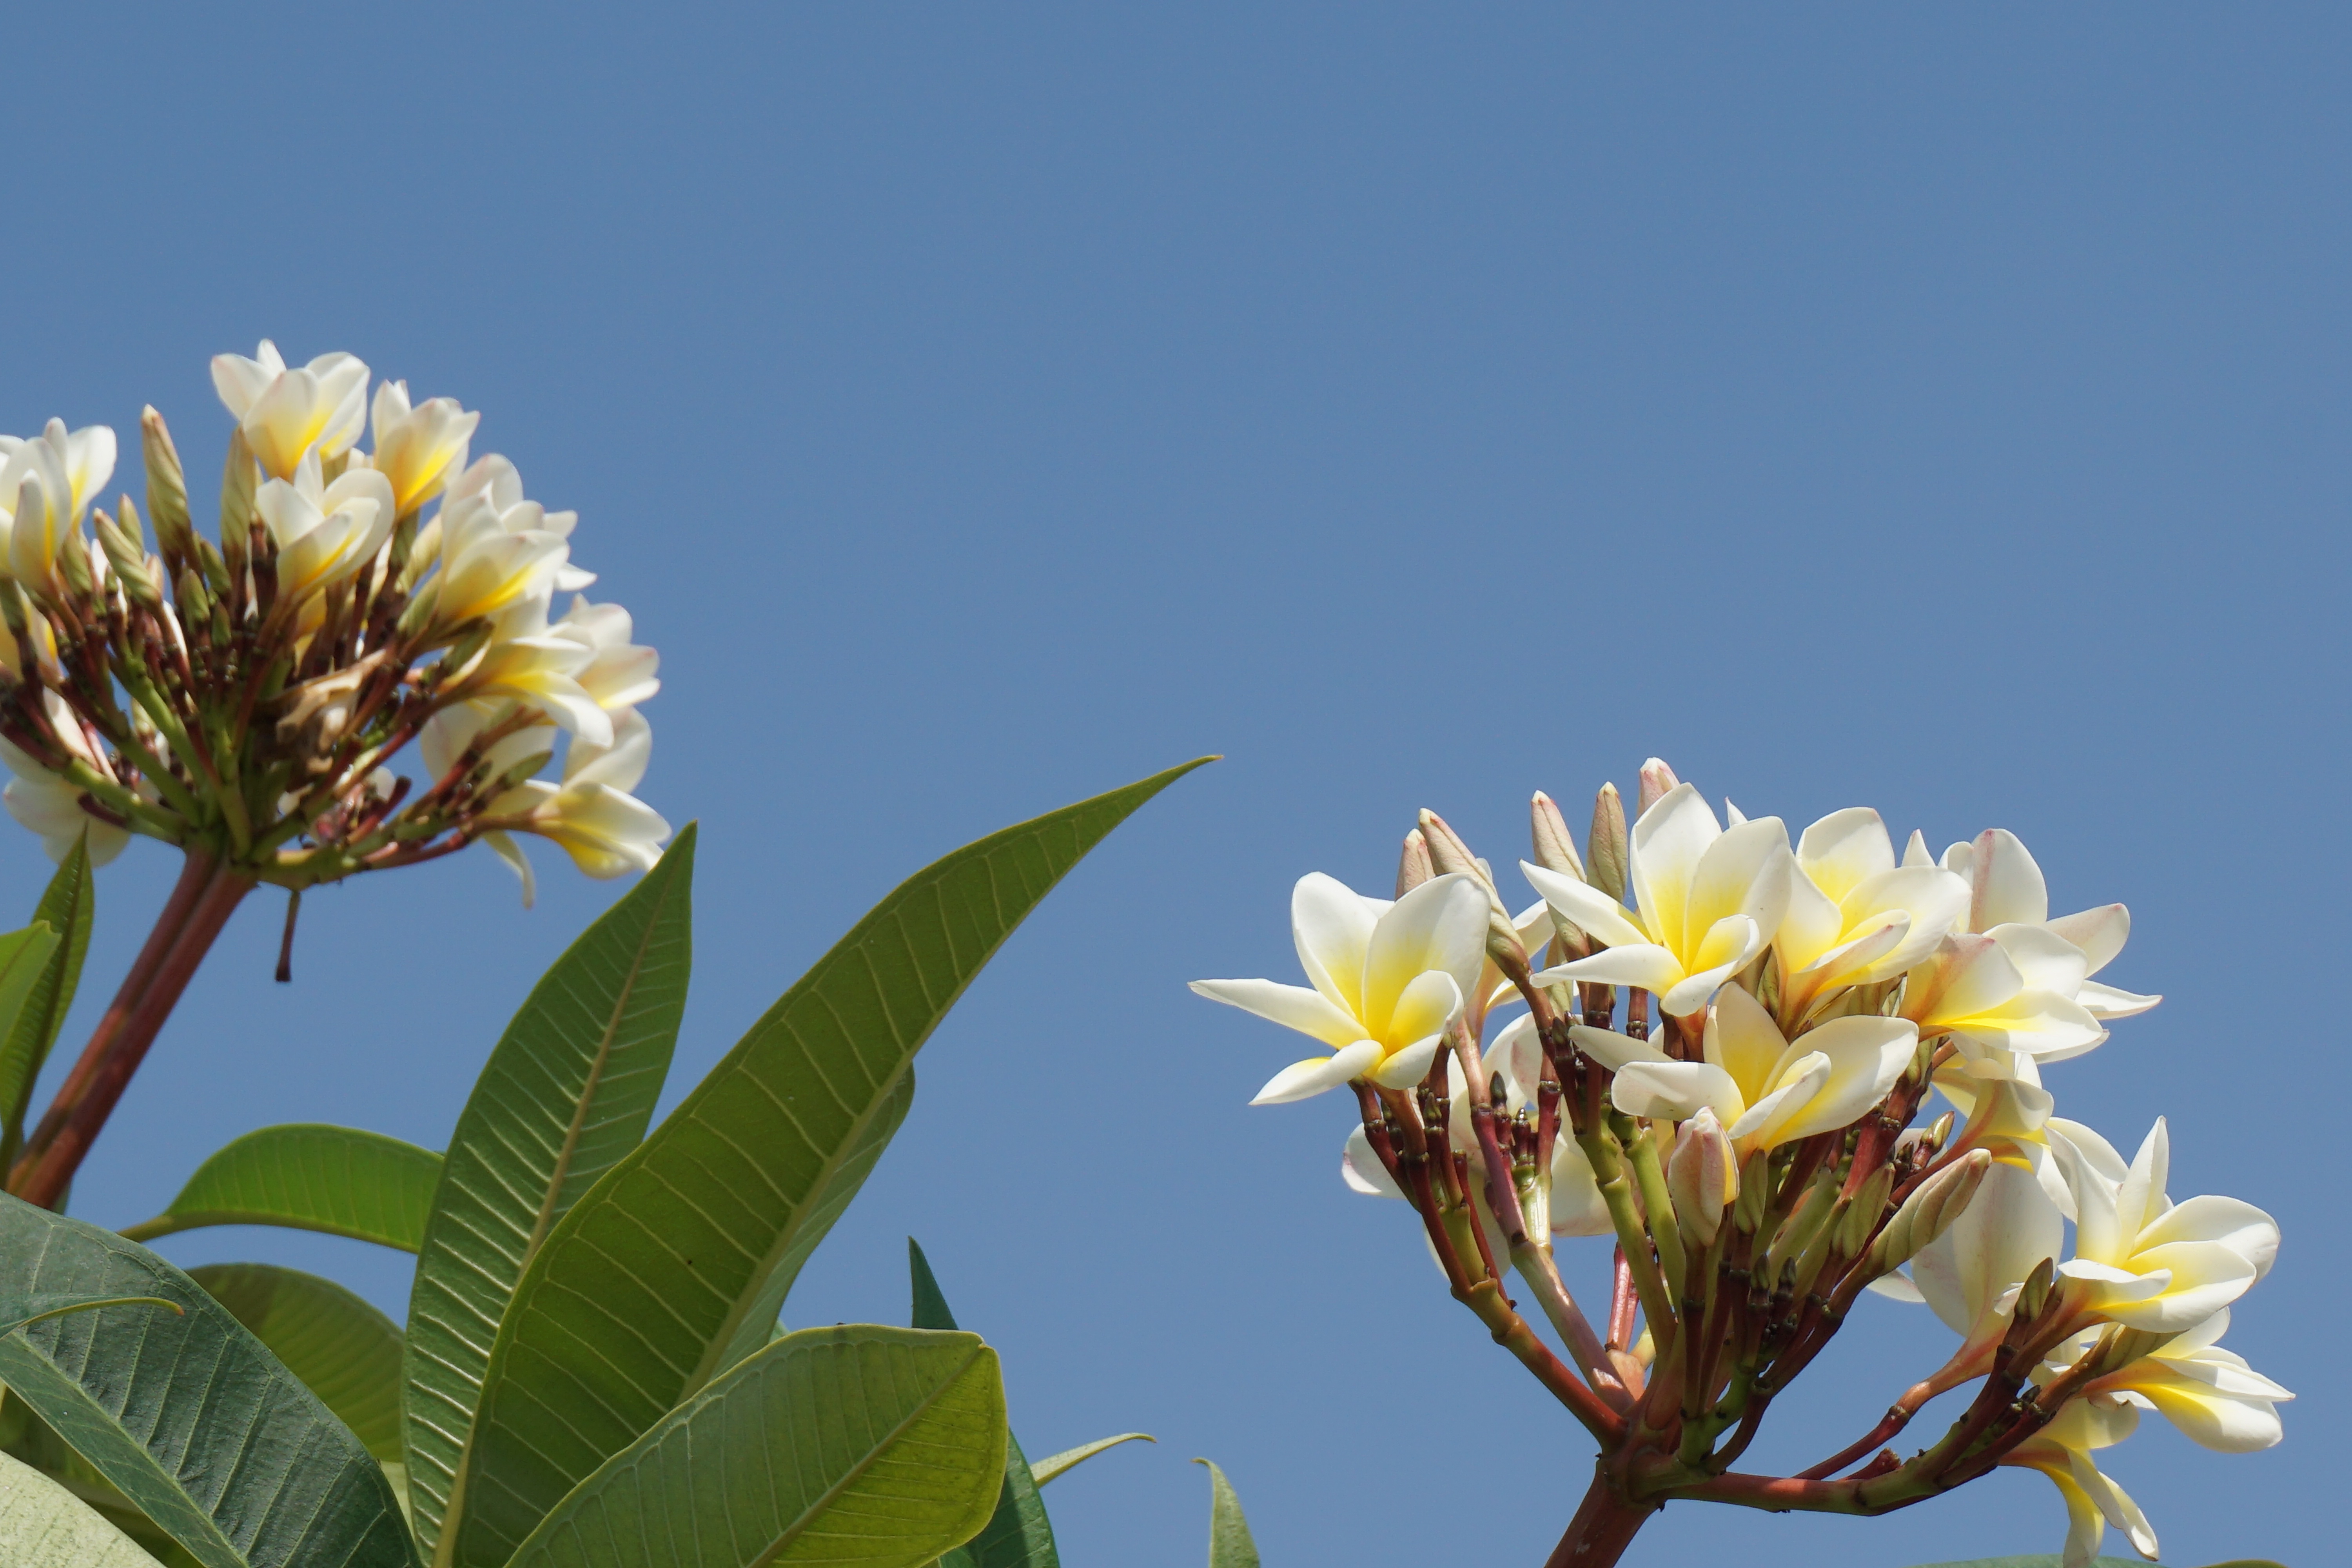
tree, nature, branch, blossom, open, plant, sky, white, sunlight, leaf, flower, aroma, green, botany, yellow, flora, wildflower, flowers, shrub, azure, bud, macro photography, white flowers, champa, frangipani, flowering plant, frangipani flowers, land plant, champa white, champa laos